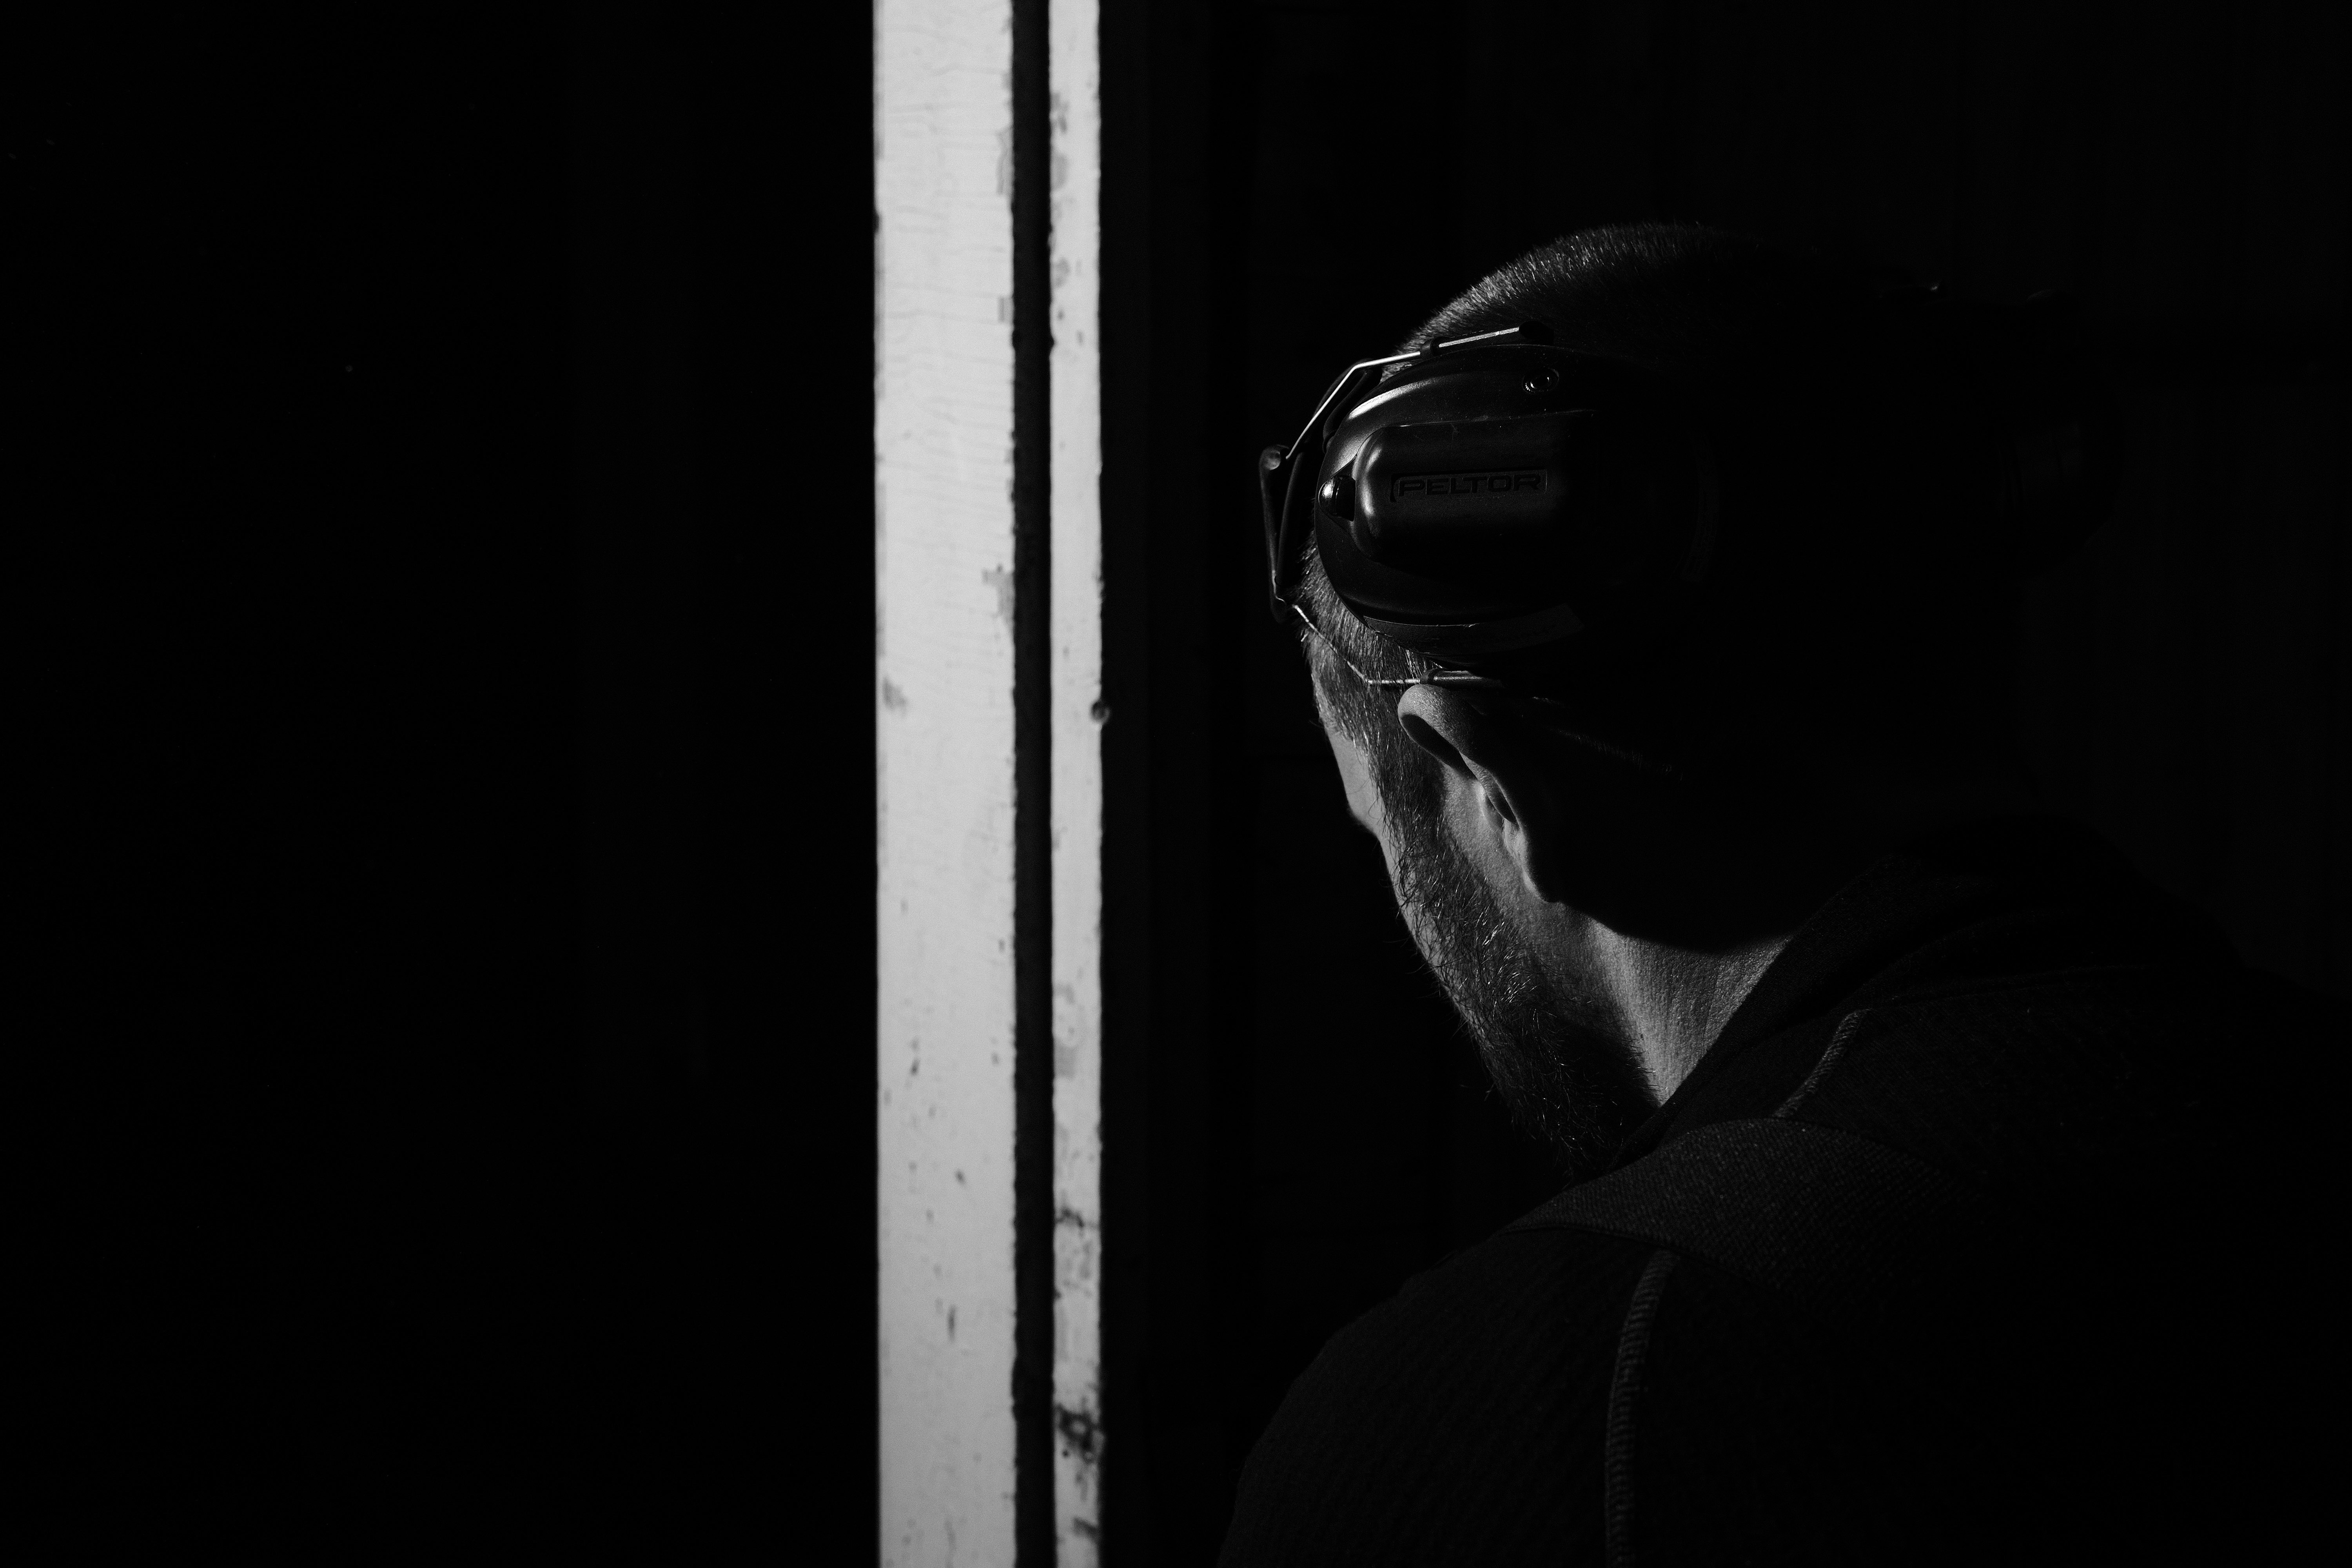
silhouette, light, black and white, white, photography, shadow, darkness, black, monochrome, monochrome photography, film noir